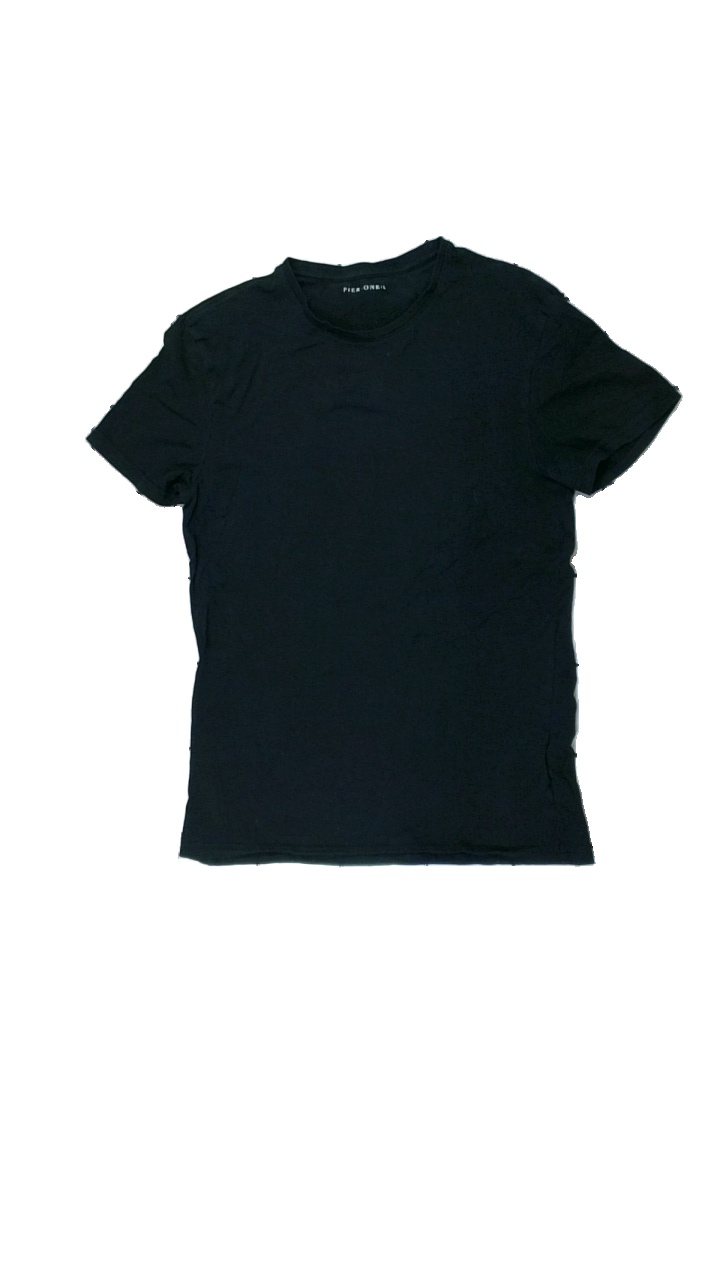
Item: T-shirt (Men)
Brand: Pier One
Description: svart t-shirt, luddig, sned i söm
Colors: Black
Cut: Regular
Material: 100% cotton
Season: All
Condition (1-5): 3
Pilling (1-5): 5
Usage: Export
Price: <50